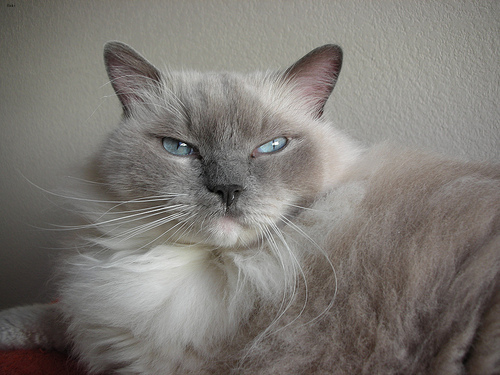
Breed: ragdoll